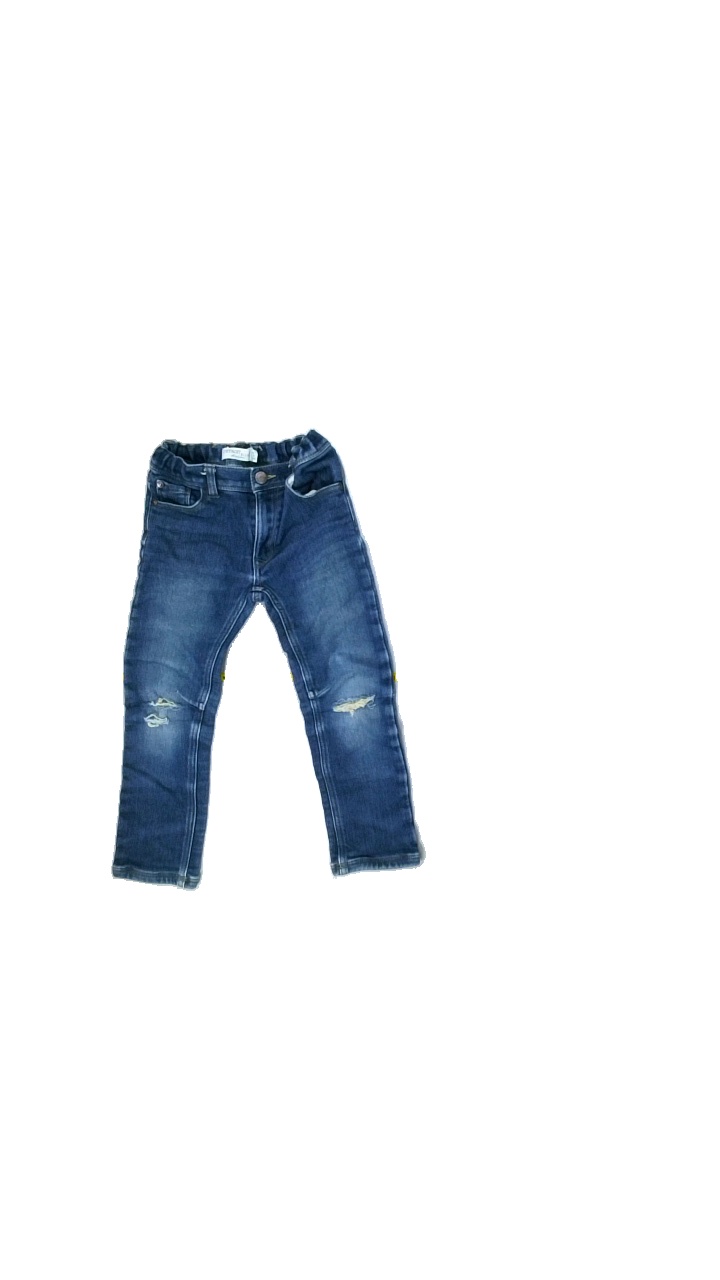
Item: Jeans (Children)
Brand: Lindex
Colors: Blue
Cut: Regular
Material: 100%cotton
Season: Autumn
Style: Denim
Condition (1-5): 4
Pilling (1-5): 4
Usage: Reuse
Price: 50-100